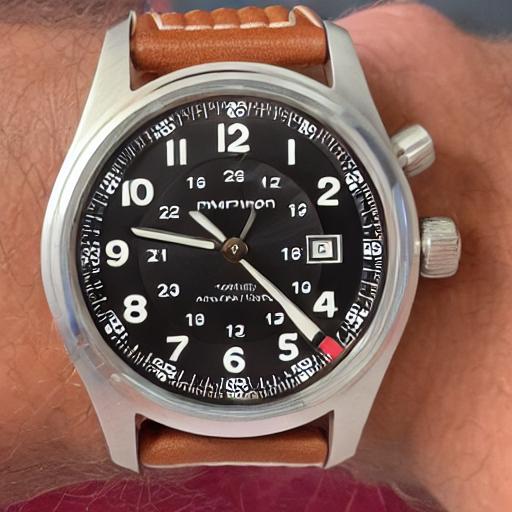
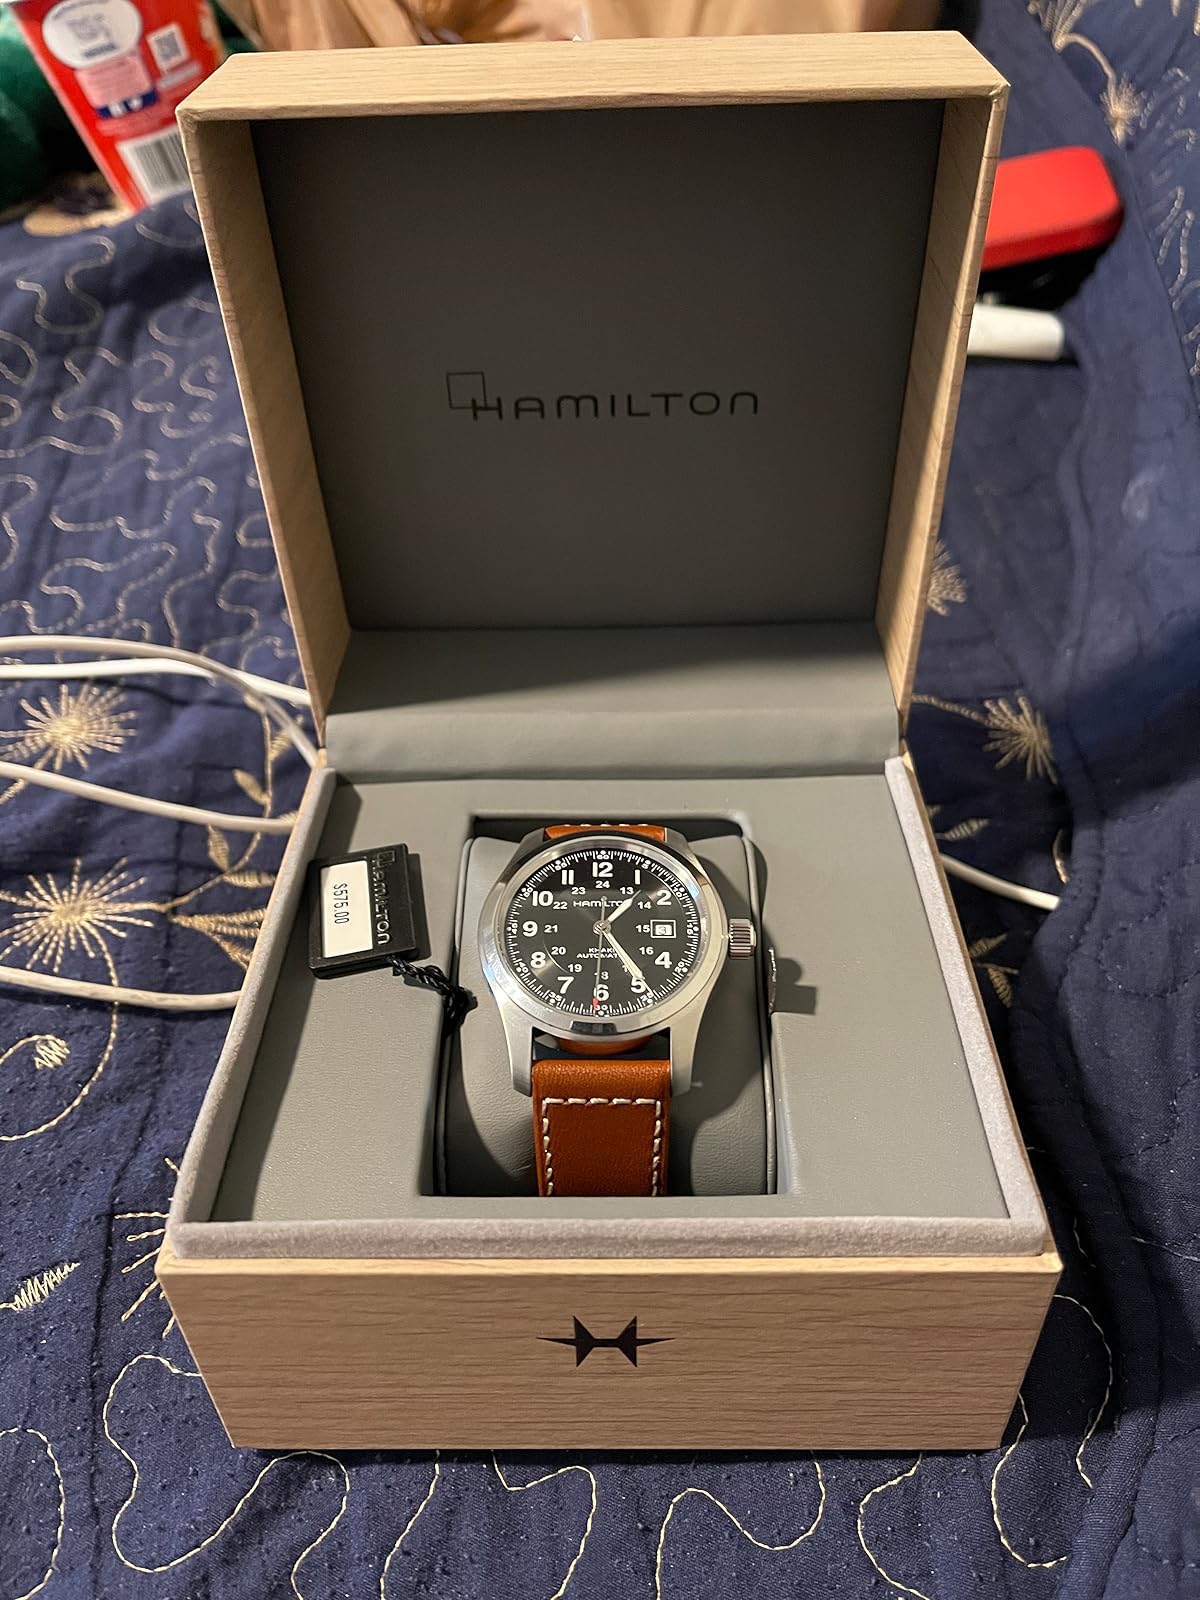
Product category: accessories_watch
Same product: no